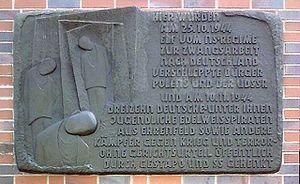
Bartholomäus Schink est un résistant allemand au nazisme, membre du Groupe d'Ehrenfeld.
Sous le nom de Pirates Edelweiss sont regroupés plusieurs groupes informels de jeunes allemands âgés de 13 à 18 ans aux comportements anticonformistes face à l'organisation étatique des Jeunesses hitlériennes. Certains membres allaient jusqu'à se soulever contre le Nazisme qui sévissait alors sous le Troisième Reich. Ils venaient essentiellement de la classe ouvrière. Ce mouvement de jeunesse était interdit tout comme le Swing Kids et vit le jour en 1942.